Roy Blunt

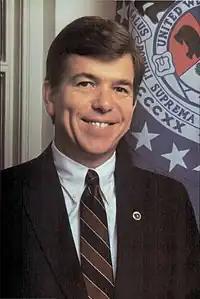
Roy Blunt as Missouri Secretary of State in 1990

In 1984, after incumbent Democratic Missouri Secretary of State James Kirkpatrick decided to retire, Blunt ran for the position and won the Republican primary with 79% of the vote. In the general election, he defeated Democratic State Representative Gary D. Sharpe 54%–46%. He became the first Republican to hold the post in 50 years.